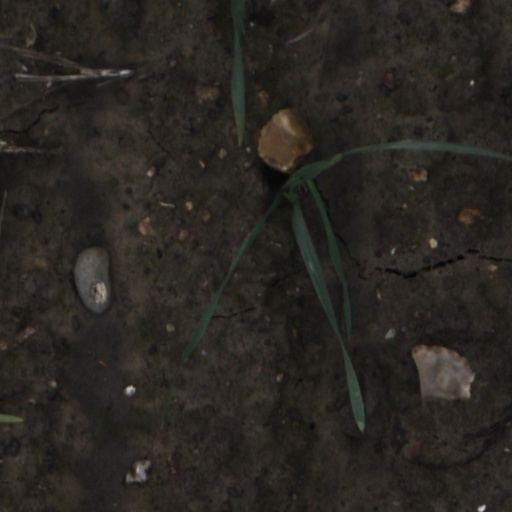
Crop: wheat